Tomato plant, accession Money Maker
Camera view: bottom (45 deg); turntable rotation: 270 degrees
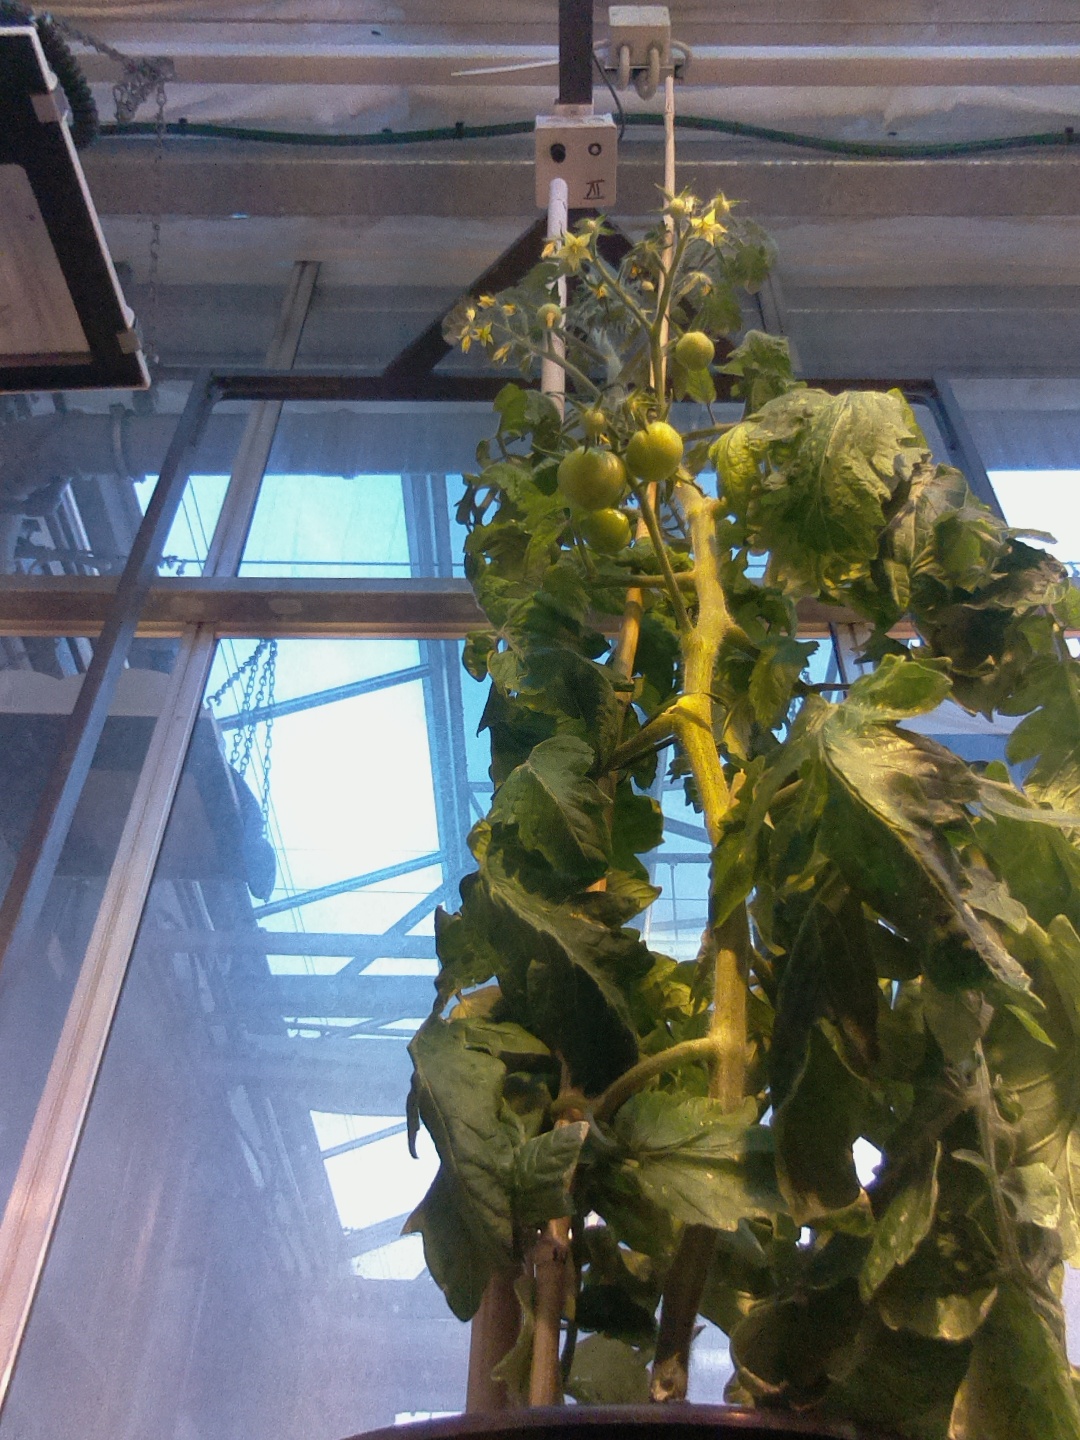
BBCH growth stage 71: 10%-20% of final fruit size